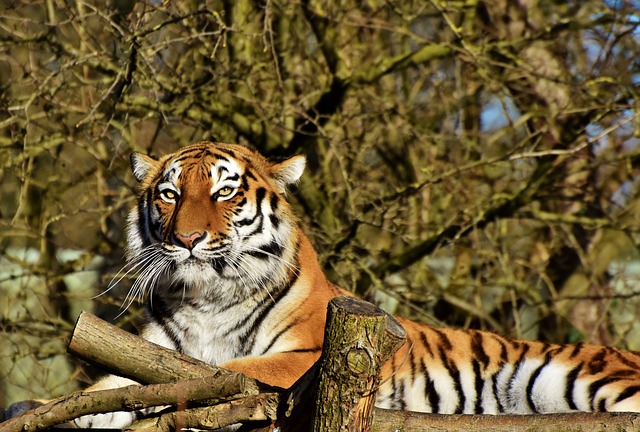
Label: gatto